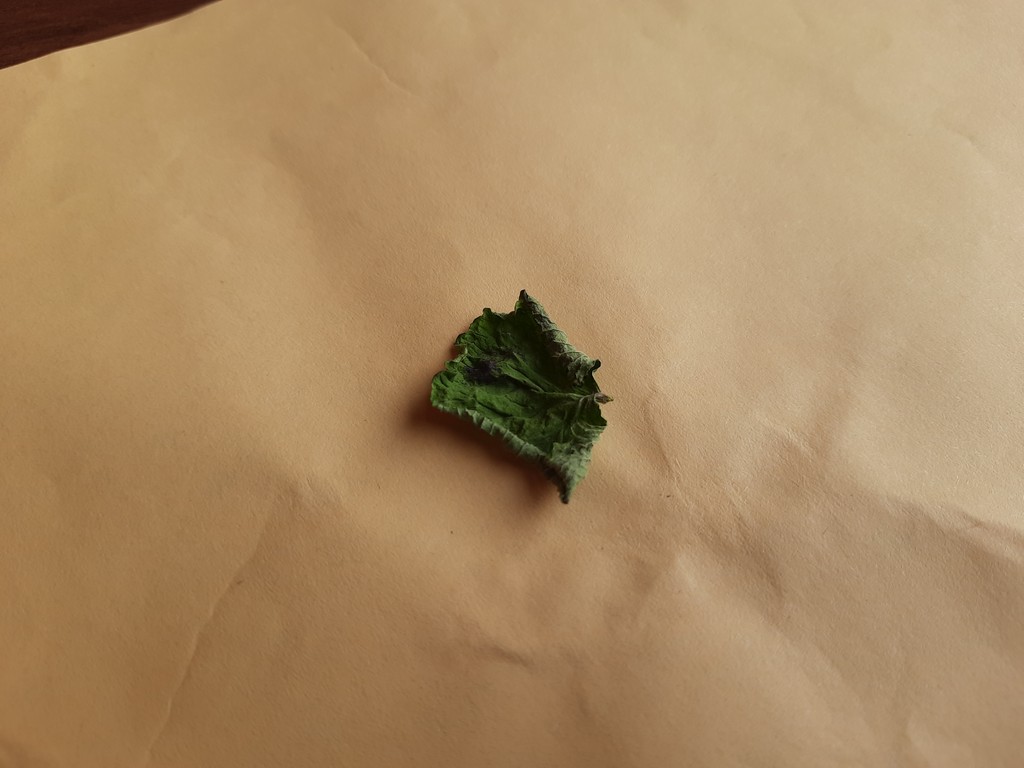
Label: Dried